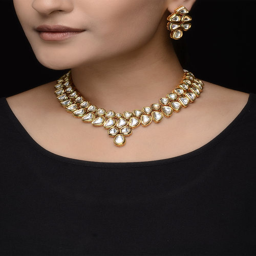
person inspired necklace with a pair of earrings